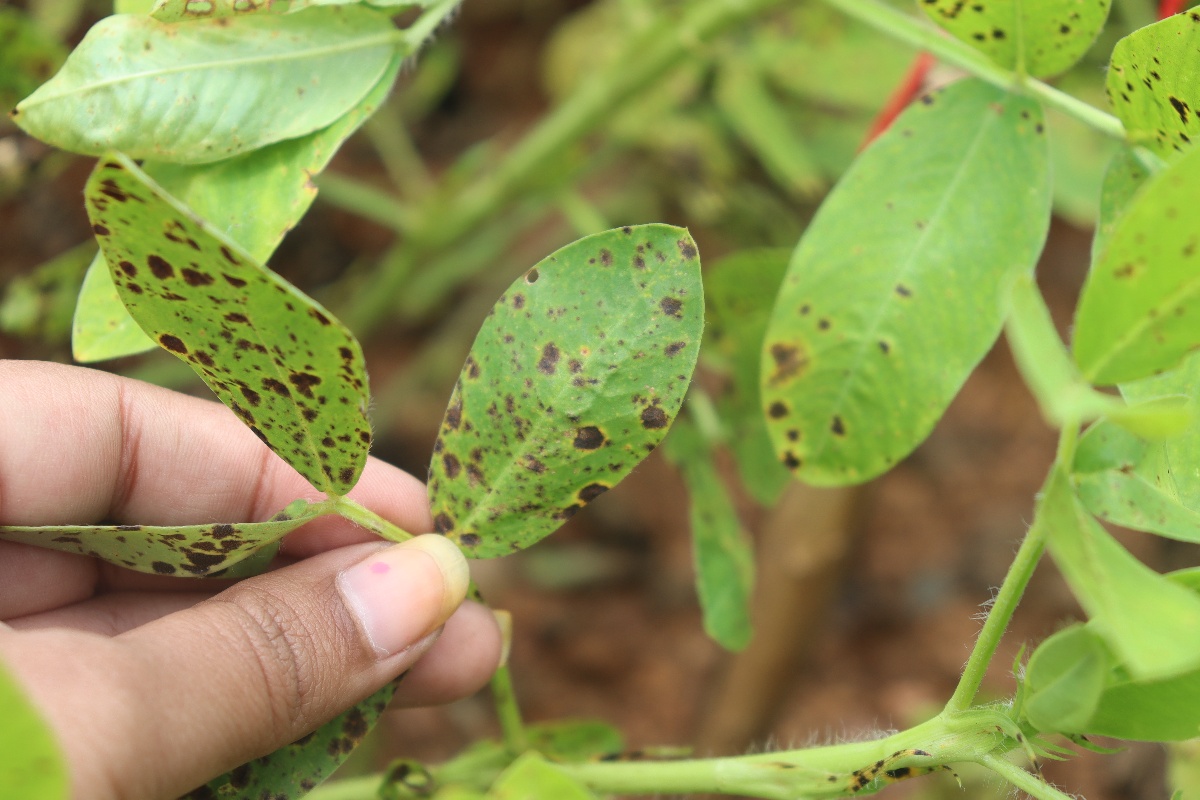
Label: late leaf spot